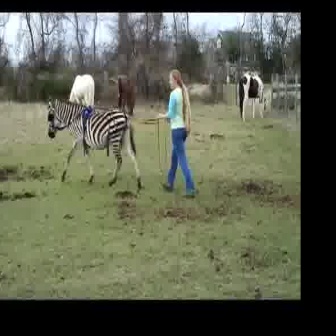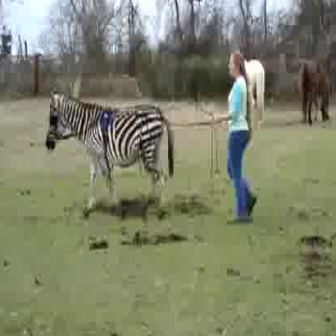
  Please identify the target specified by the bounding box [43,92,144,193] in the first image and locate it in the second image. Return the coordinates in [x_min,y_min,x_max,y_max] format.
Answer: [42,82,177,217]